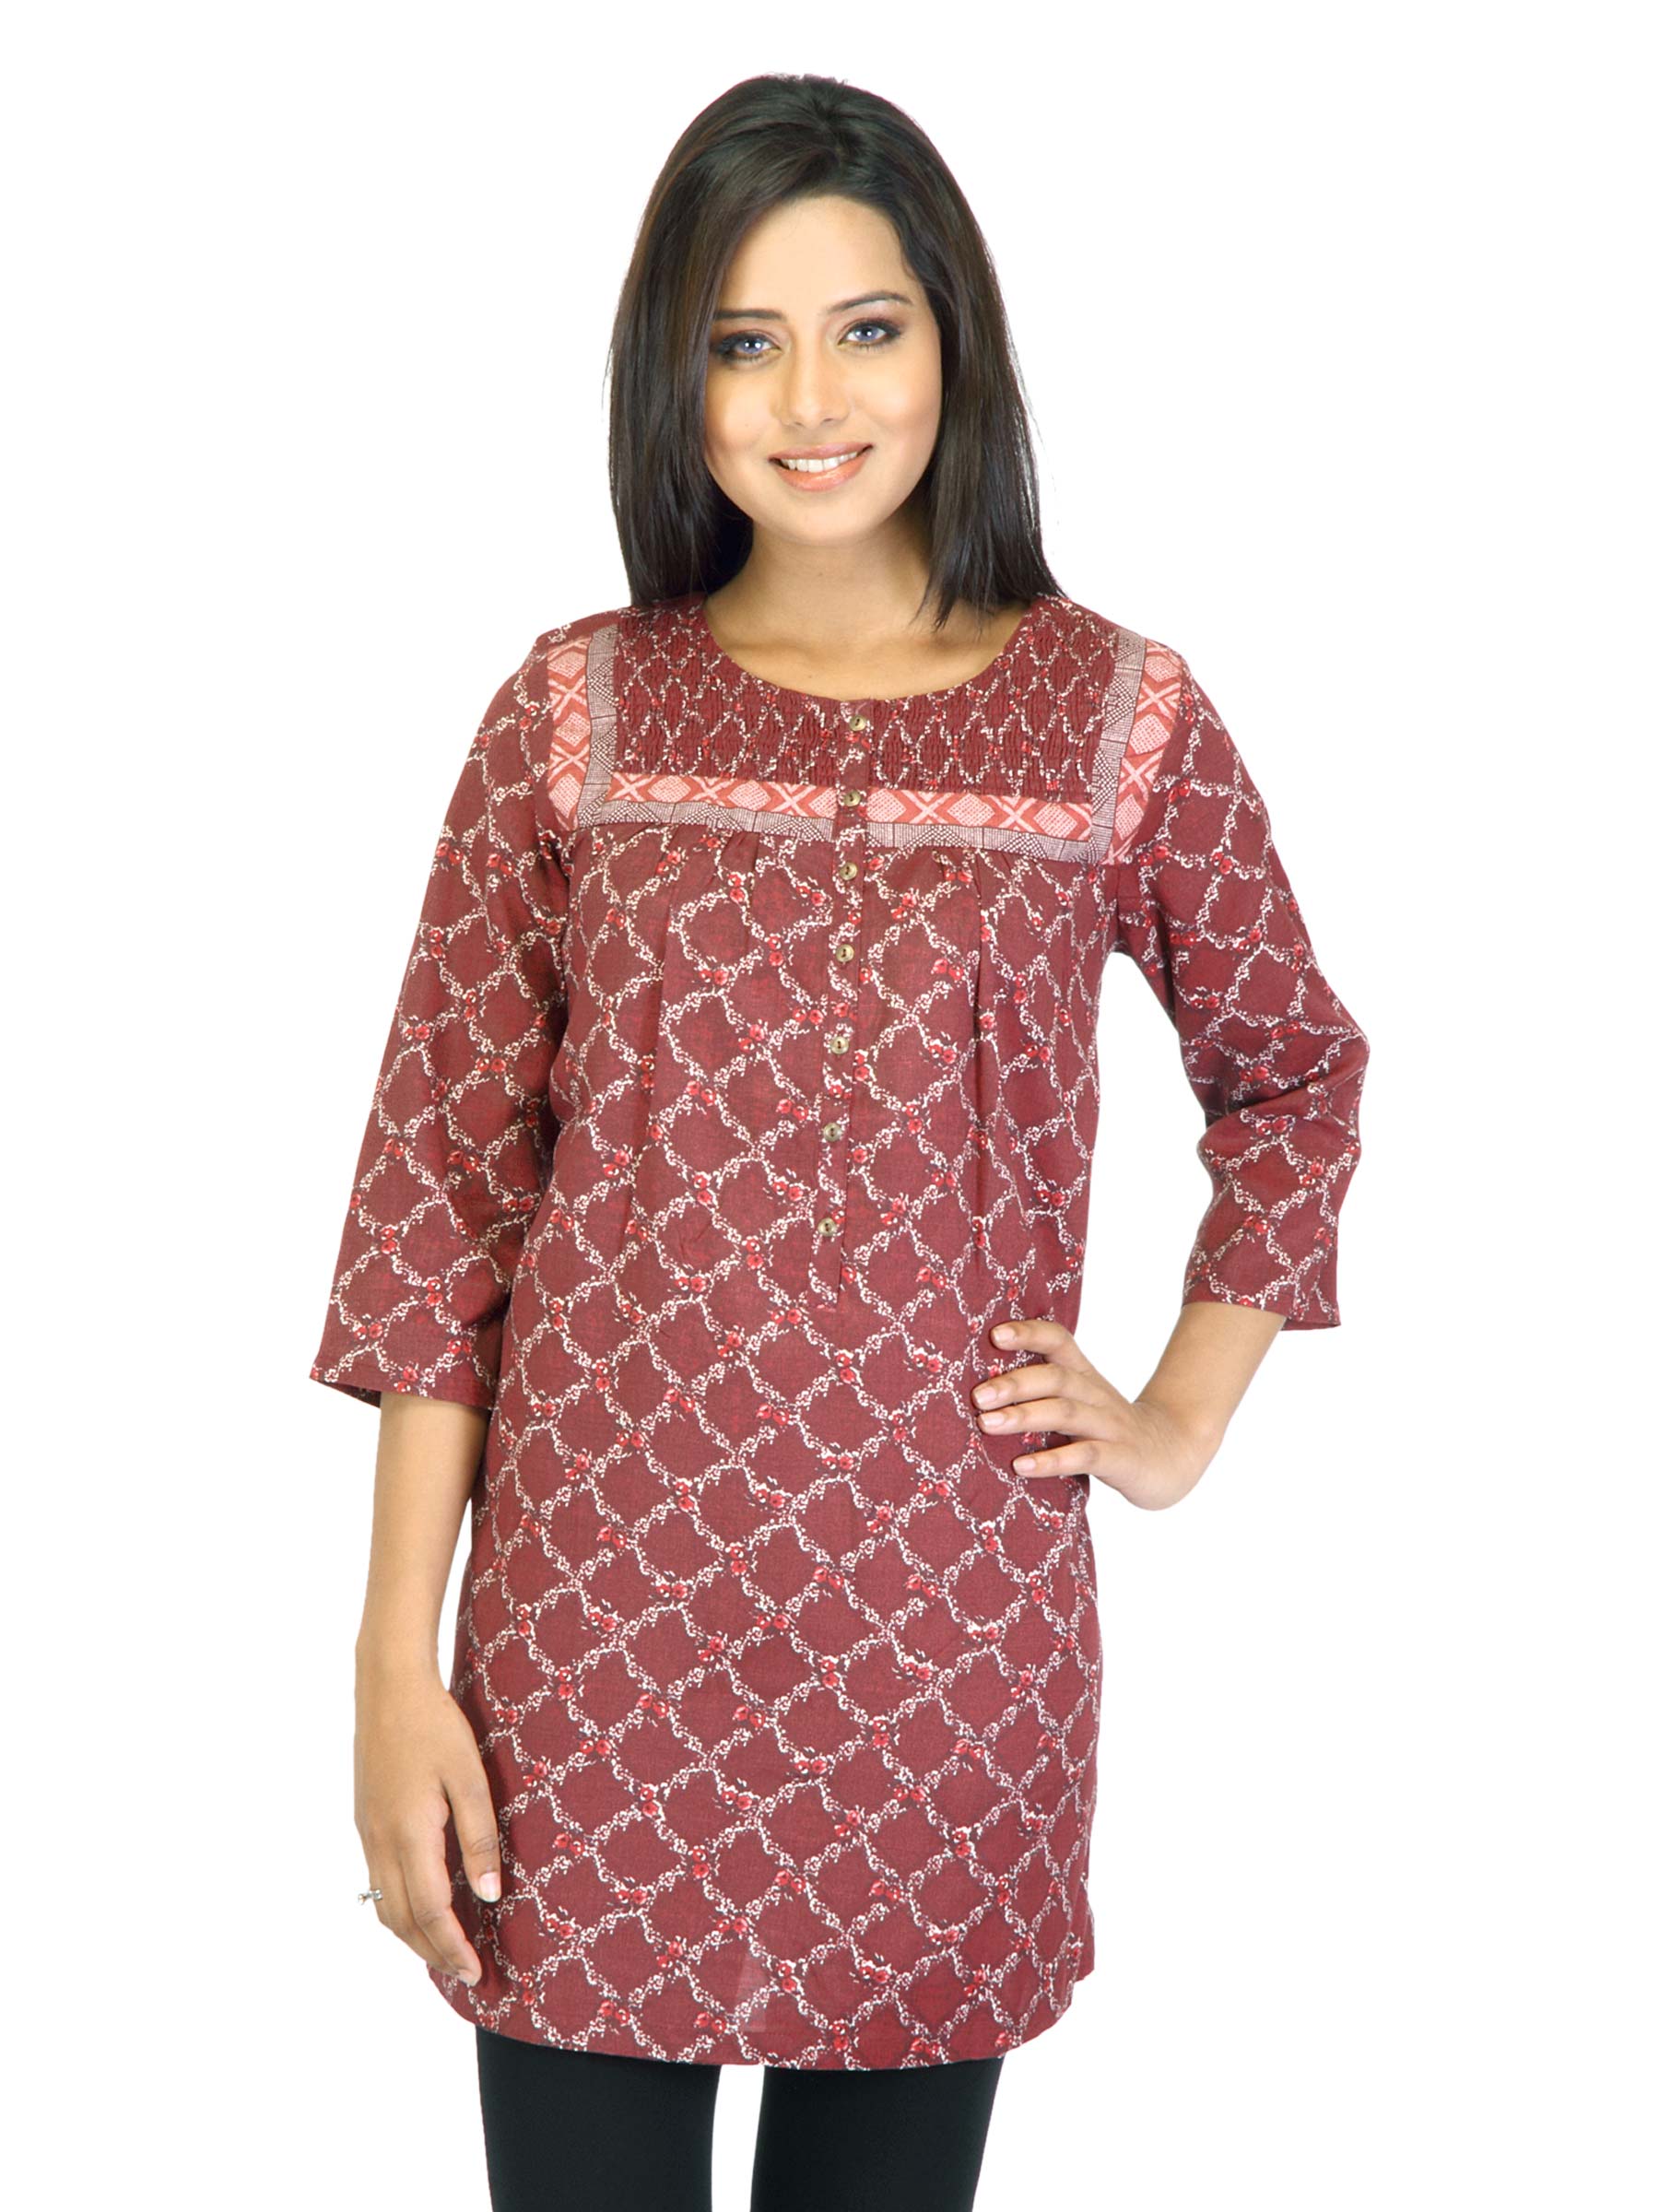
W Women Maroon Printed Tunic
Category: Apparel / Topwear / Tunics
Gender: Women
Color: Maroon
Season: Fall 2011
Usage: Ethnic